Caprettone

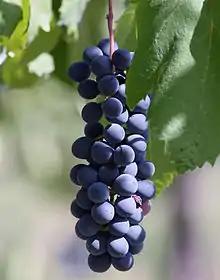
DNA analysis has revealed that Caprettone is closely related to the red Campanian grape Piedirosso "(pictured)".

For many years, Caprettone was assumed to be a clone of Coda di Volpe but DNA analysis in the early 21st century showed that the two grapes are distinct varieties and that, instead, Caprettone was closely related to the red Campanian wine grape Piedirosso and the white Ginestra. It was also speculated that Catalanesca and Uva Rosa may also be related to Caprettone but DNA results from 2005 showed no close relationship between those varieties and Caprettone.